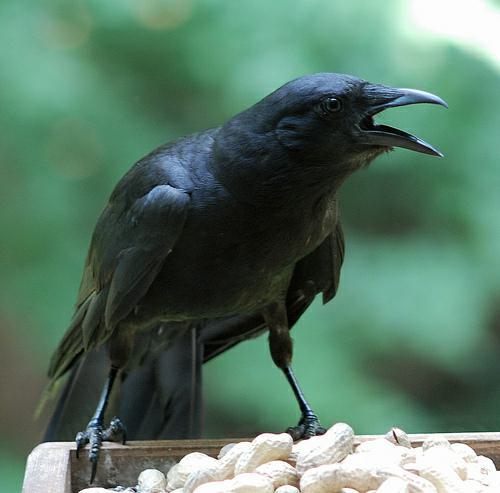
A photo of a american crow